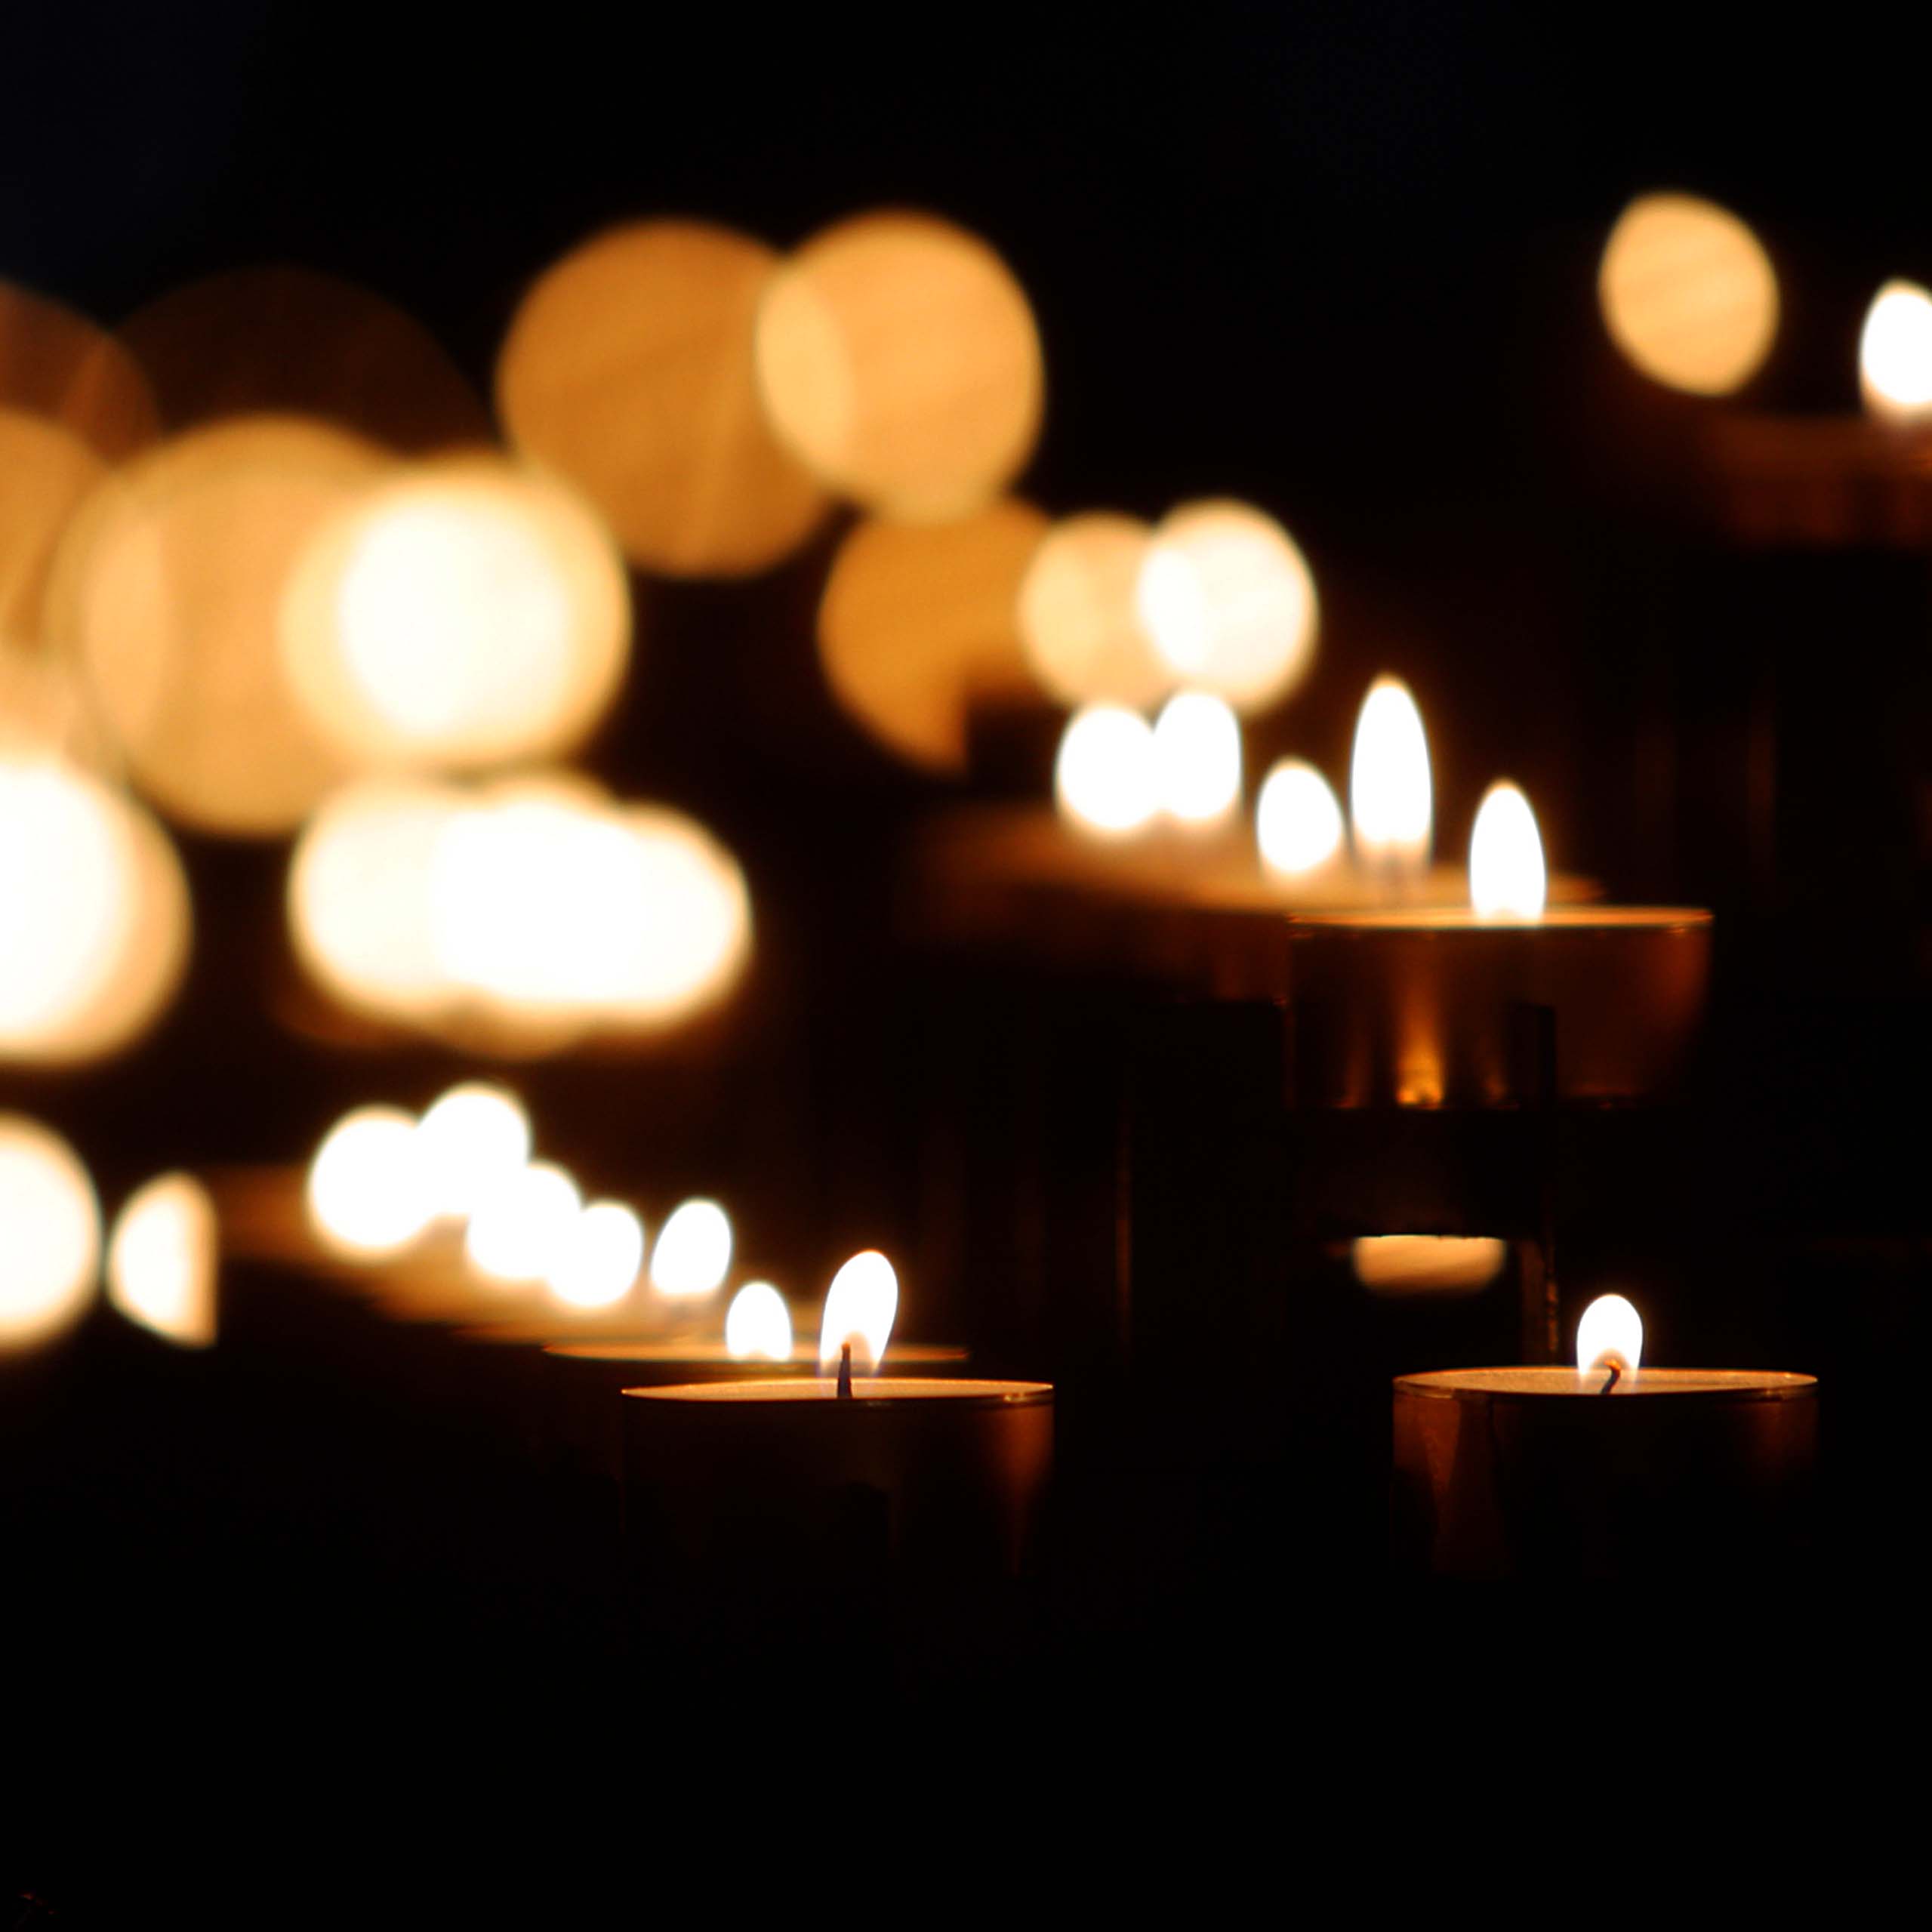
light, bokeh, night, dark, fire, darkness, blurred, candle, lighting, flames, candlelight, depth of field